Aleijadinho

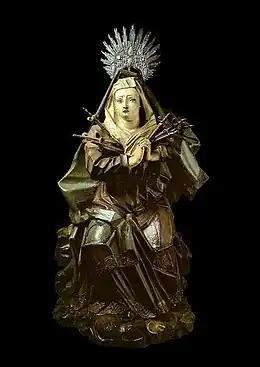
"Nossa Senhora das Dores", traditionally attributed to Aleijadinho. Museum of Sacred Art of São Paulo

As an example, the image on the right illustrates one of the numerous works that have been accepted as his authorship based on stylistic comparison, a "Nossa Senhora das Dores", today in the collection of the Museum of Sacred Art of São Paulo.